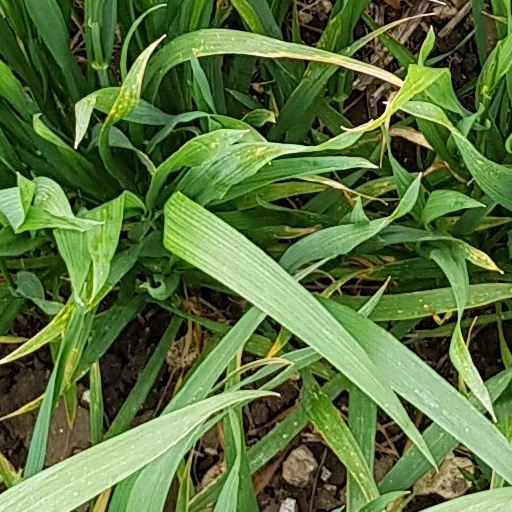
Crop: wheat